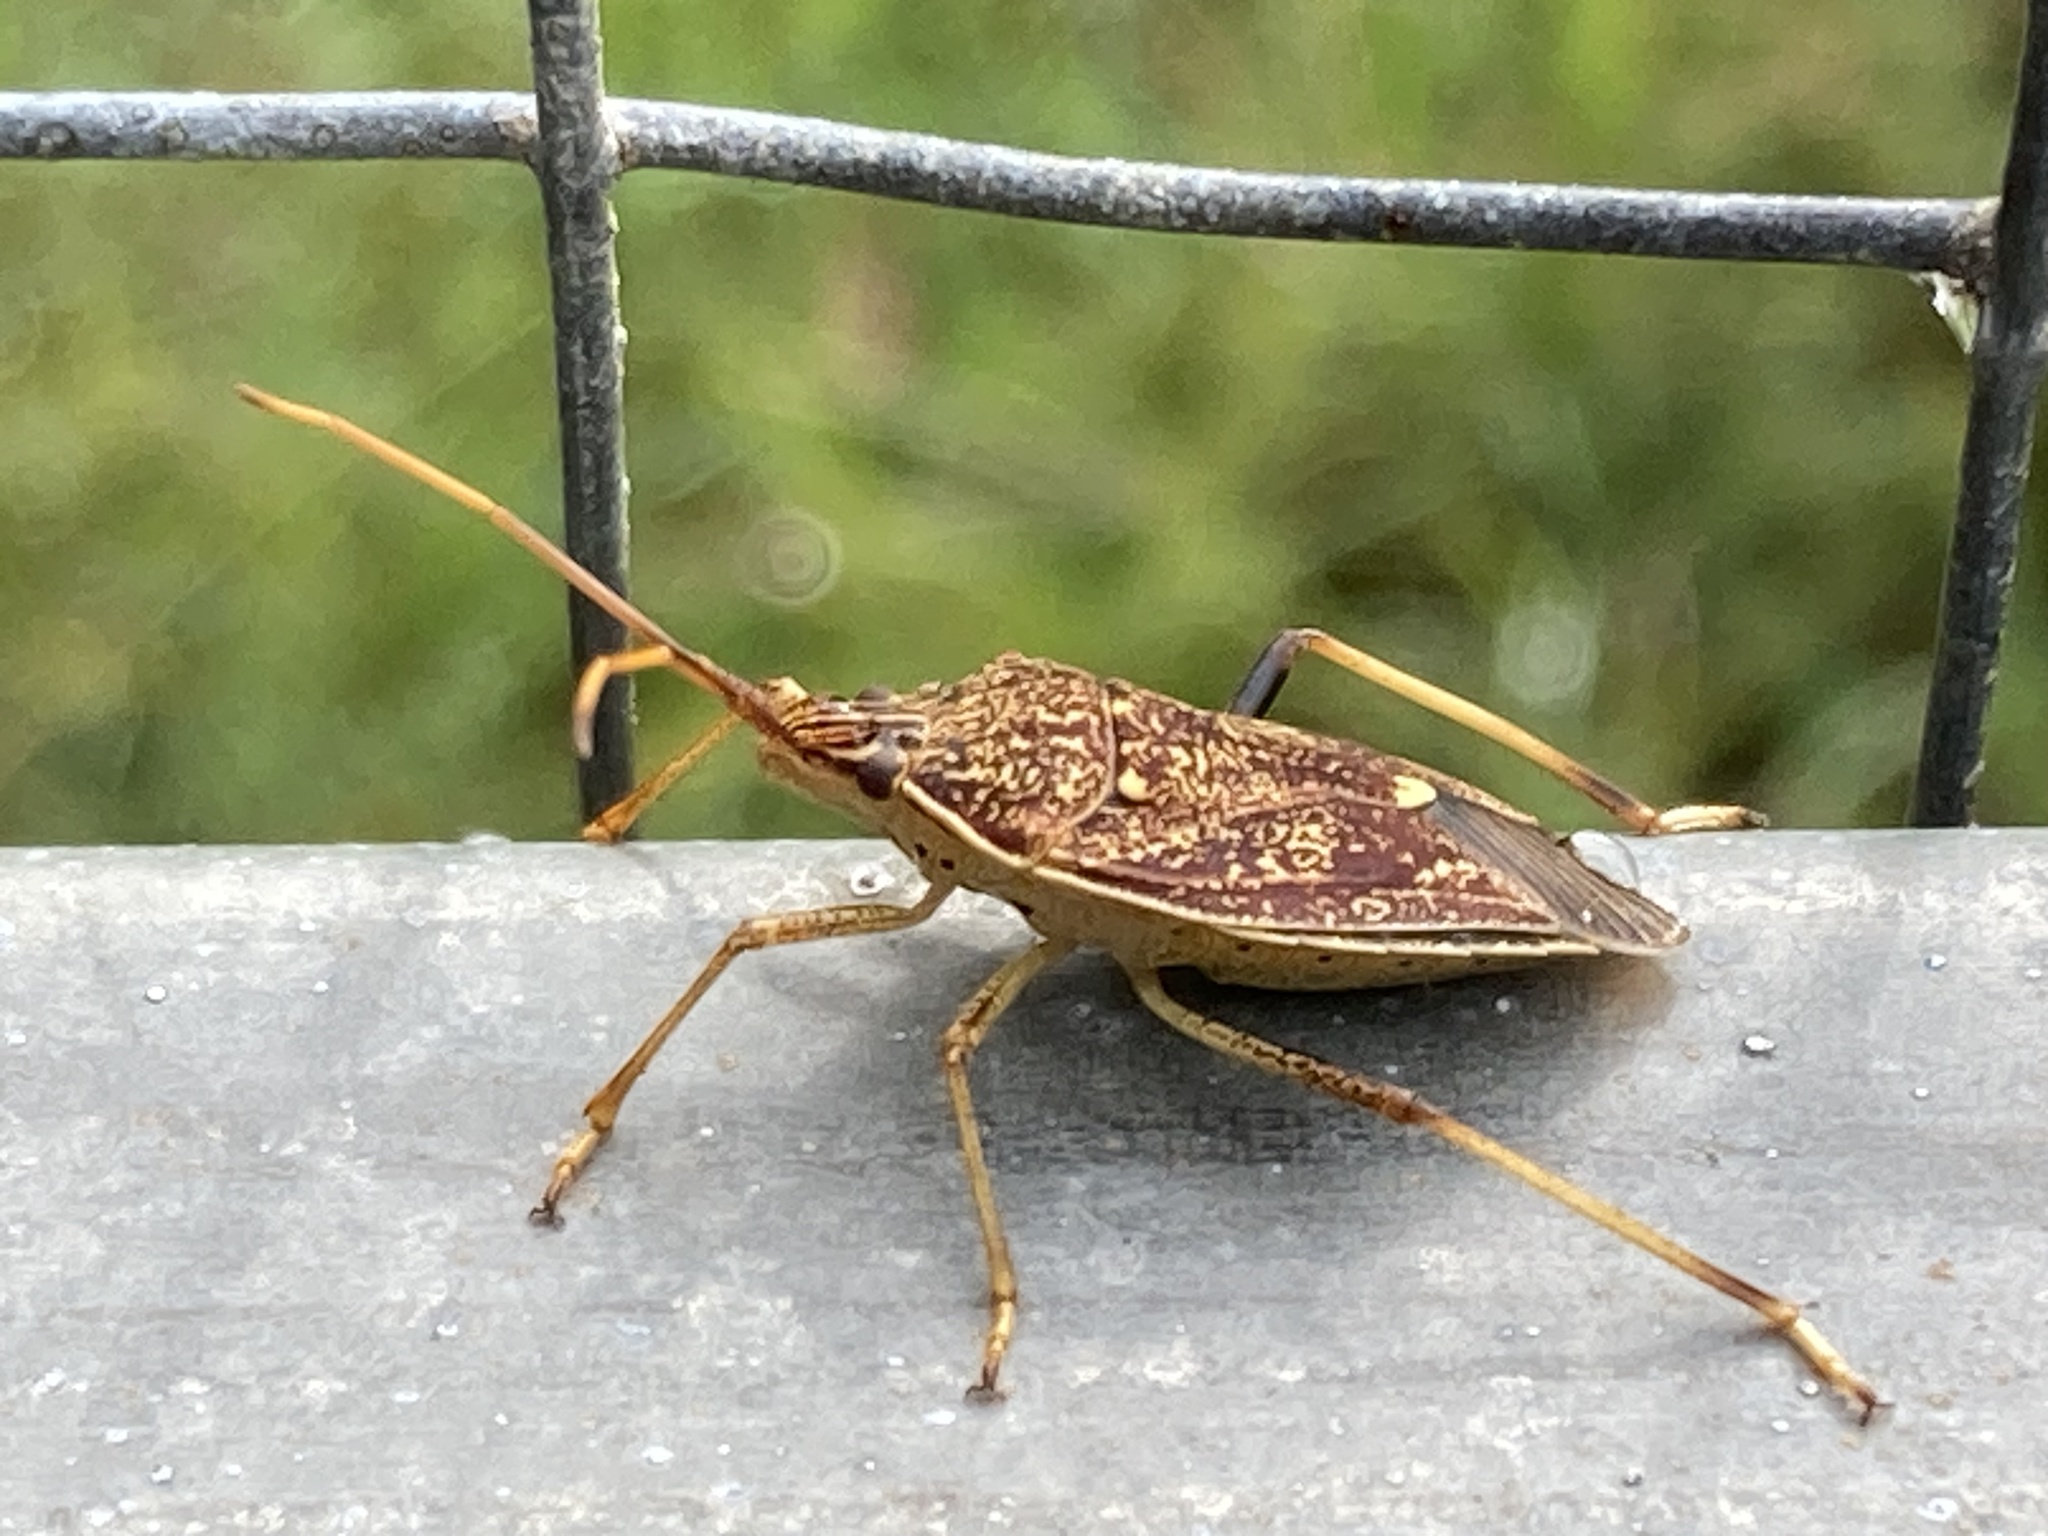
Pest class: stink_bug